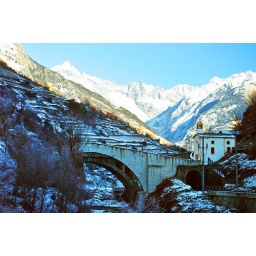
A church covered in the shadow cast from a mountain. Taken from a train somewhere between Visp and the Matterhorn in Switzerland.